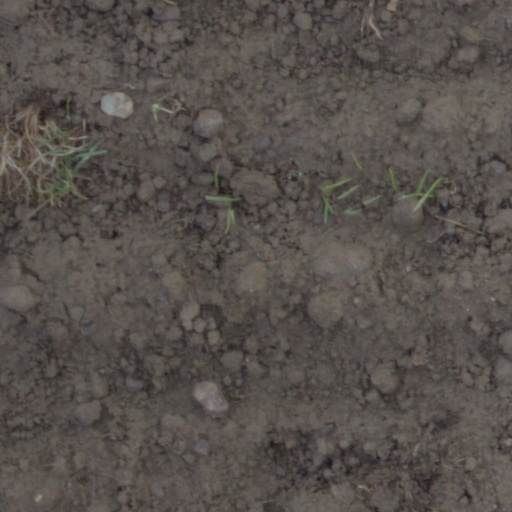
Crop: wheat